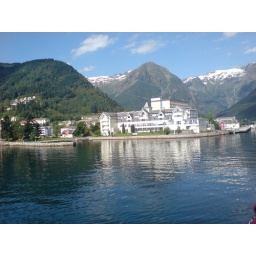
The biggest wooden building in the world (from afar)